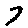
Label: 7